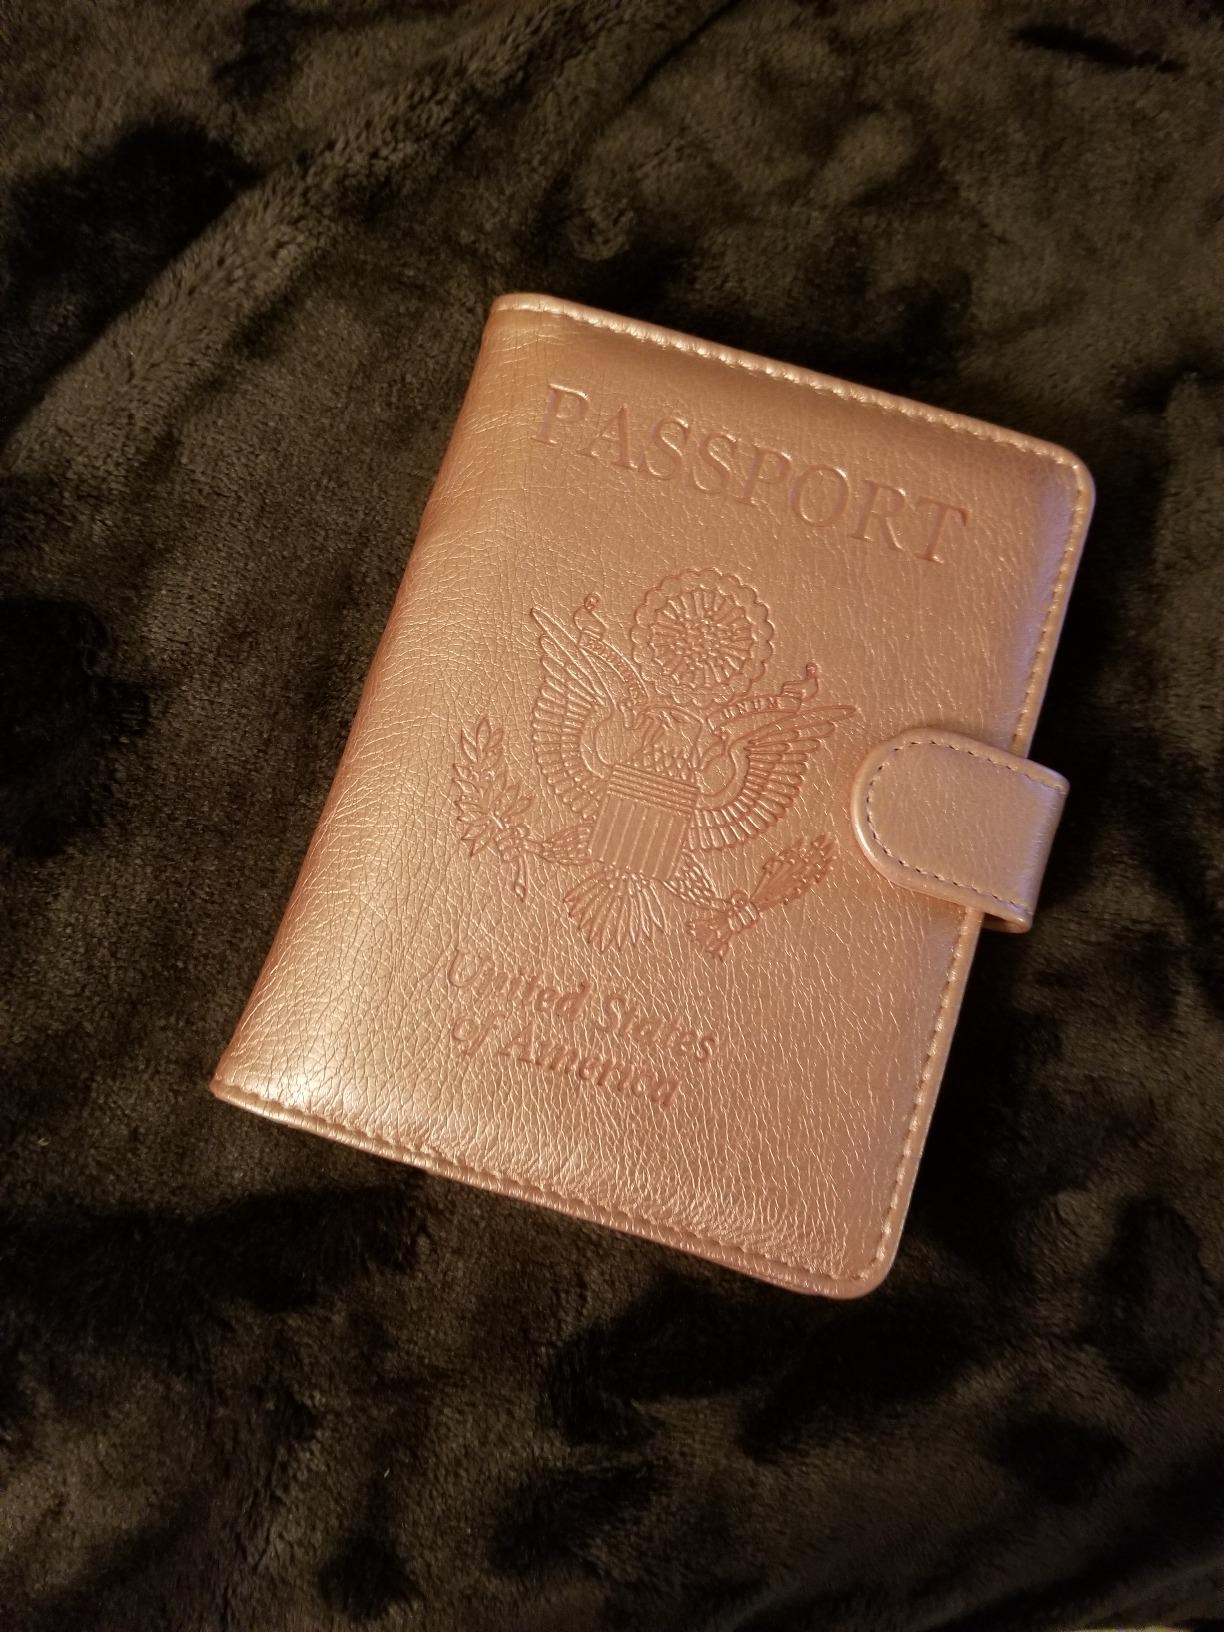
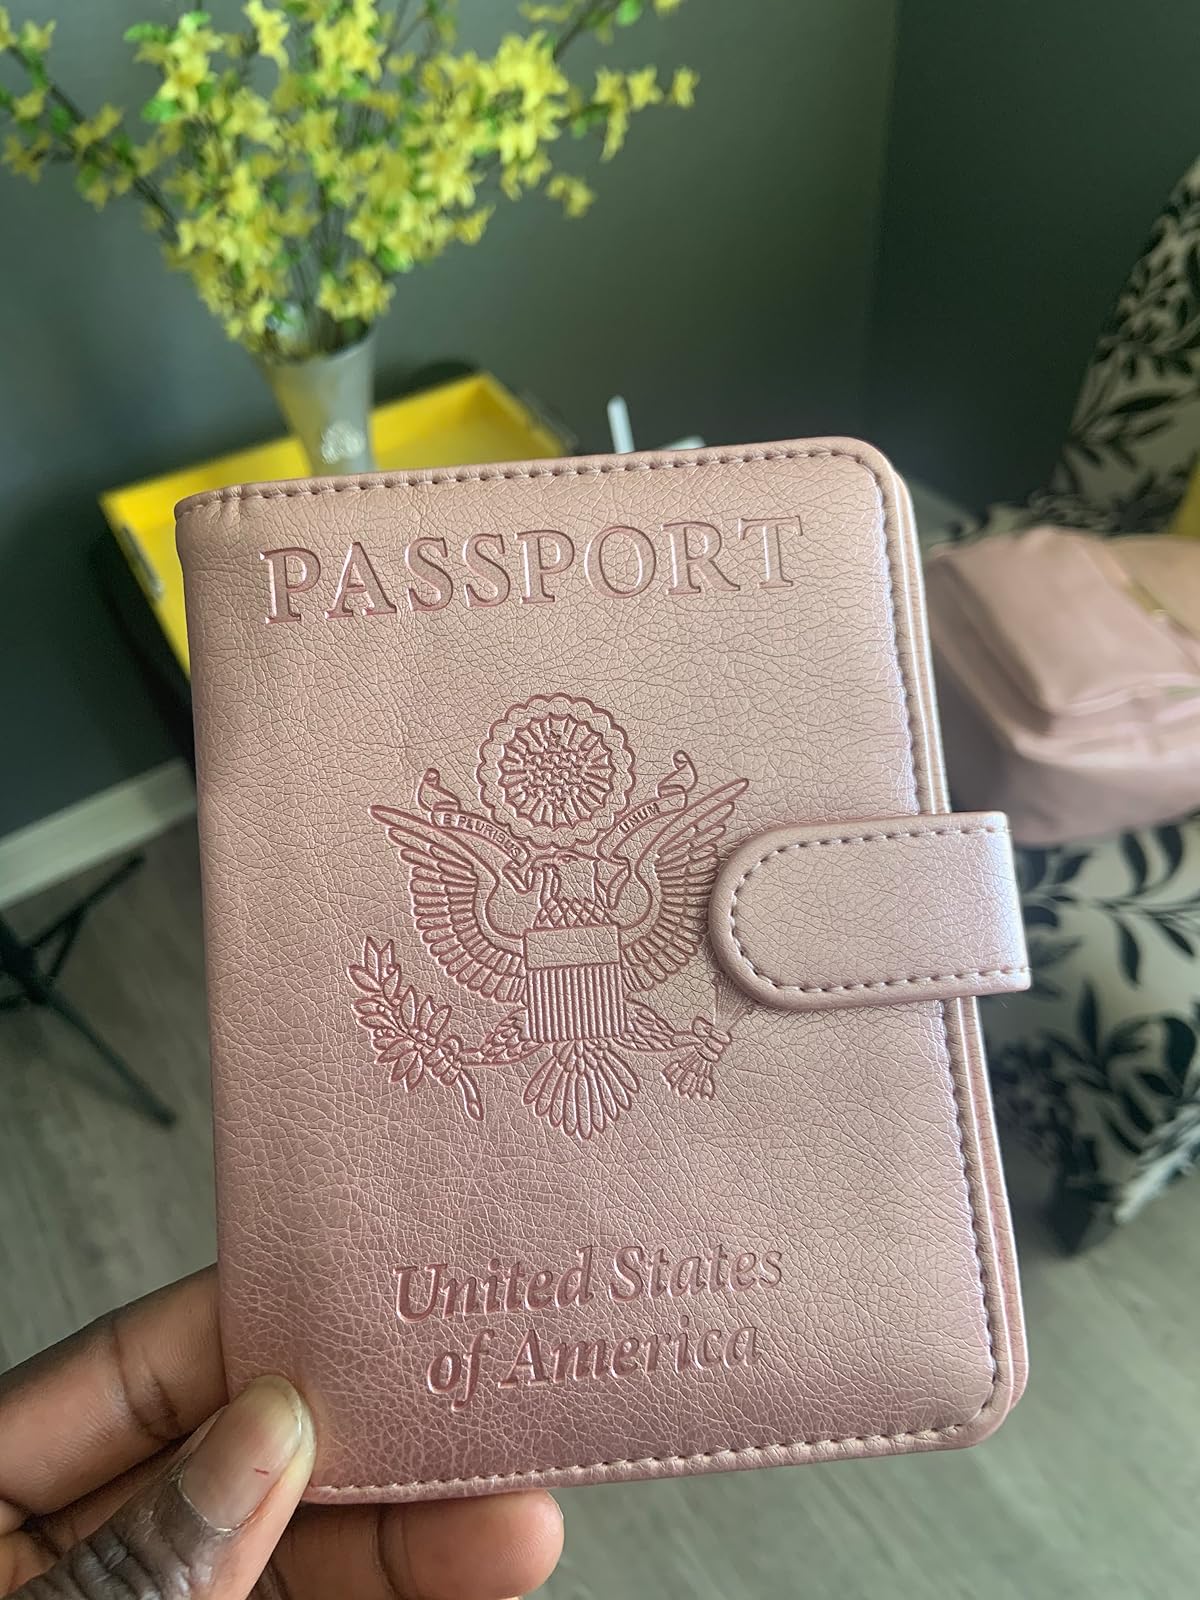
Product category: accessories_wallet
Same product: yes